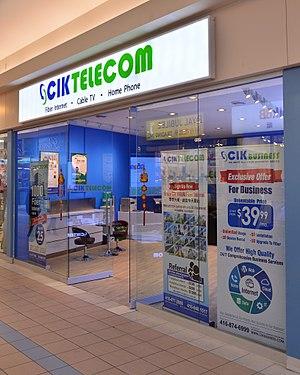
CIK Telecom est une entreprise canadienne de télécommunications basée à Toronto, en Ontario.